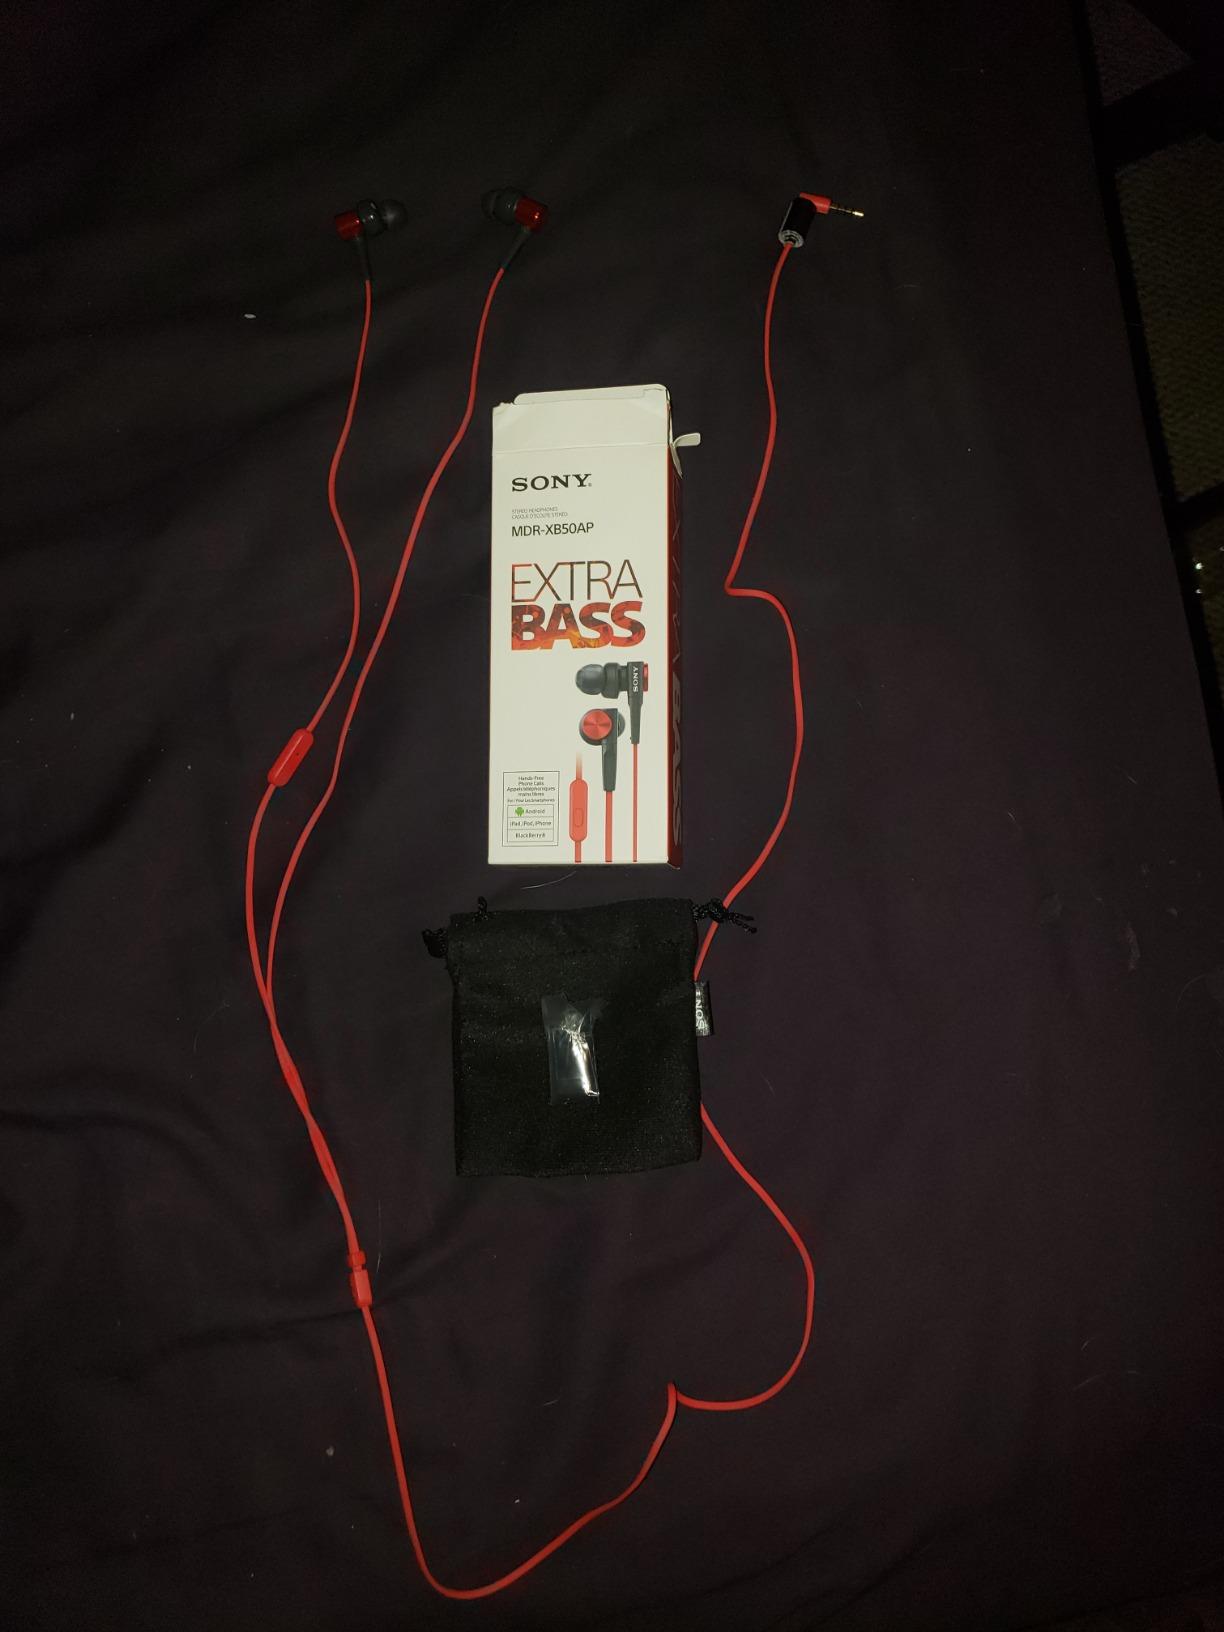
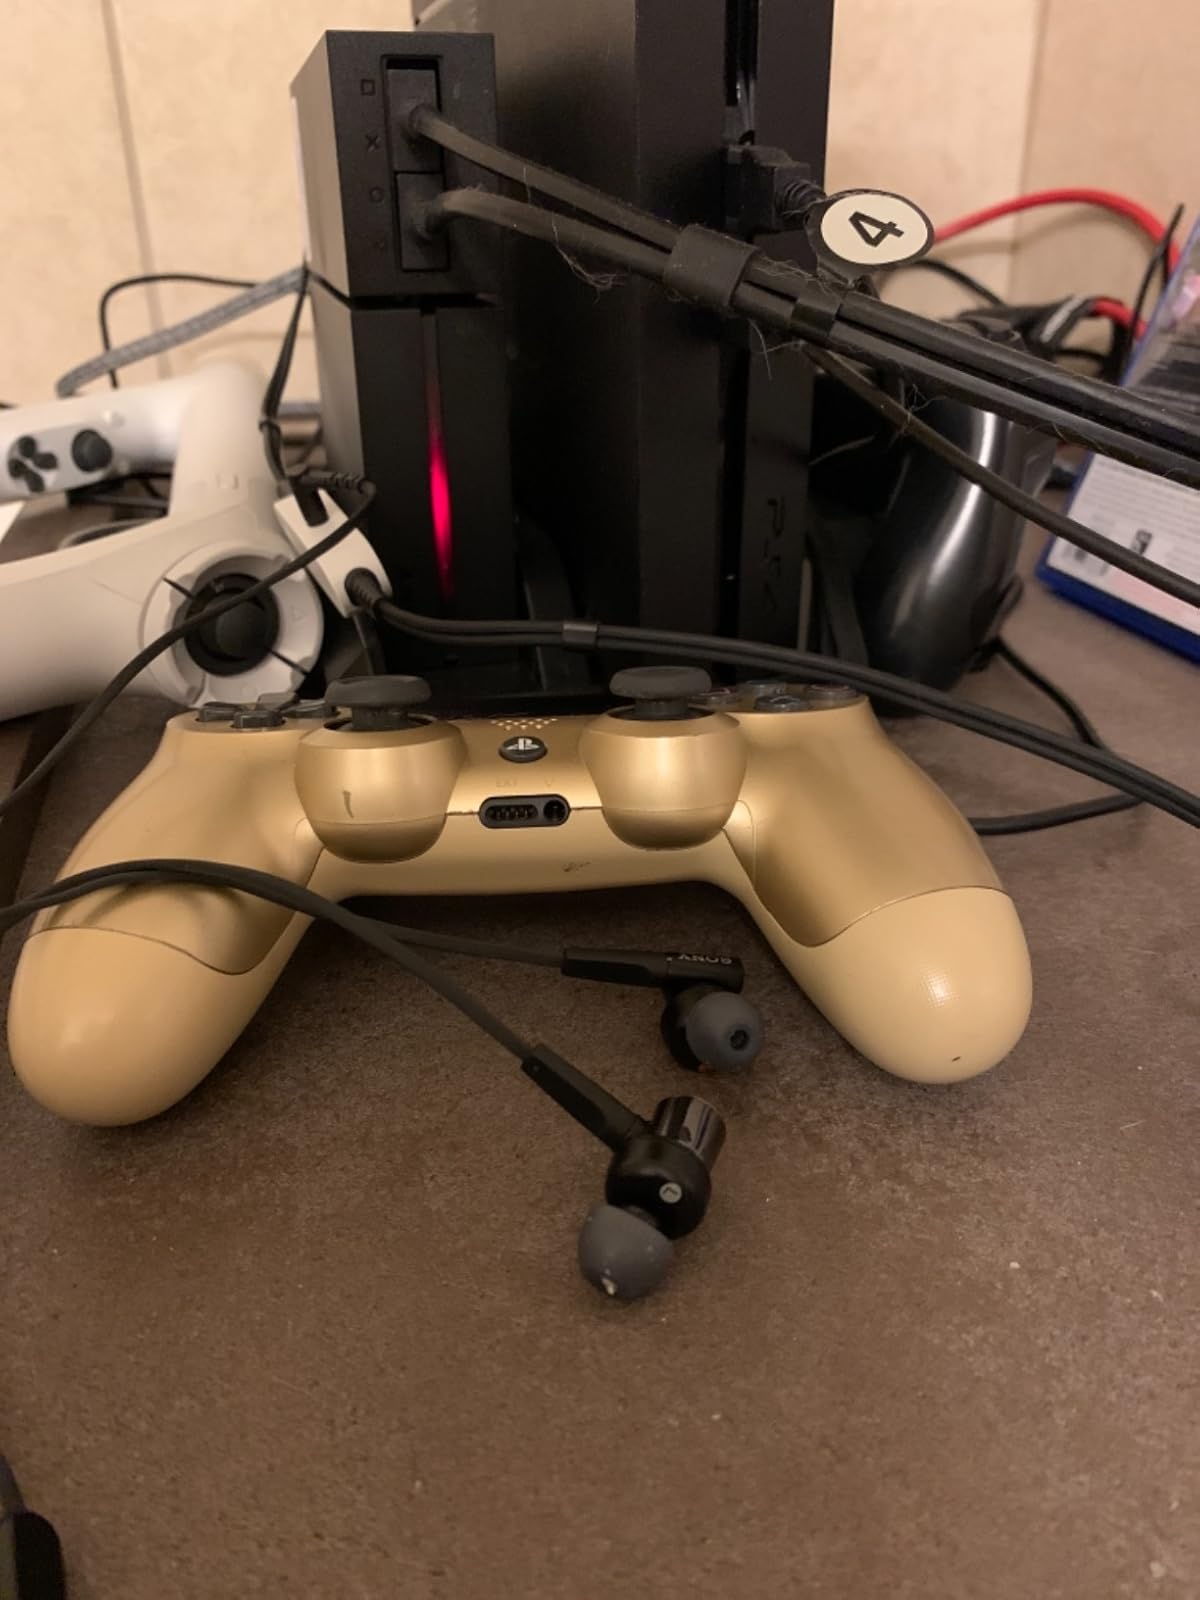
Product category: headphones
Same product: no